Benin

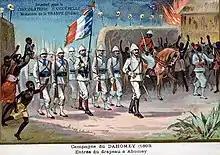
A French depiction of the conquest of Dahomey in 1893

Among the goods the Portuguese sought were carved items of ivory made by Benin's artisans in the form of carved saltcellars, spoons, and hunting horns – pieces of African art produced for sale abroad as exotic objects.